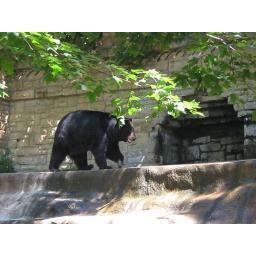
the black bear completly goes against in contrast to the heated summer rays.